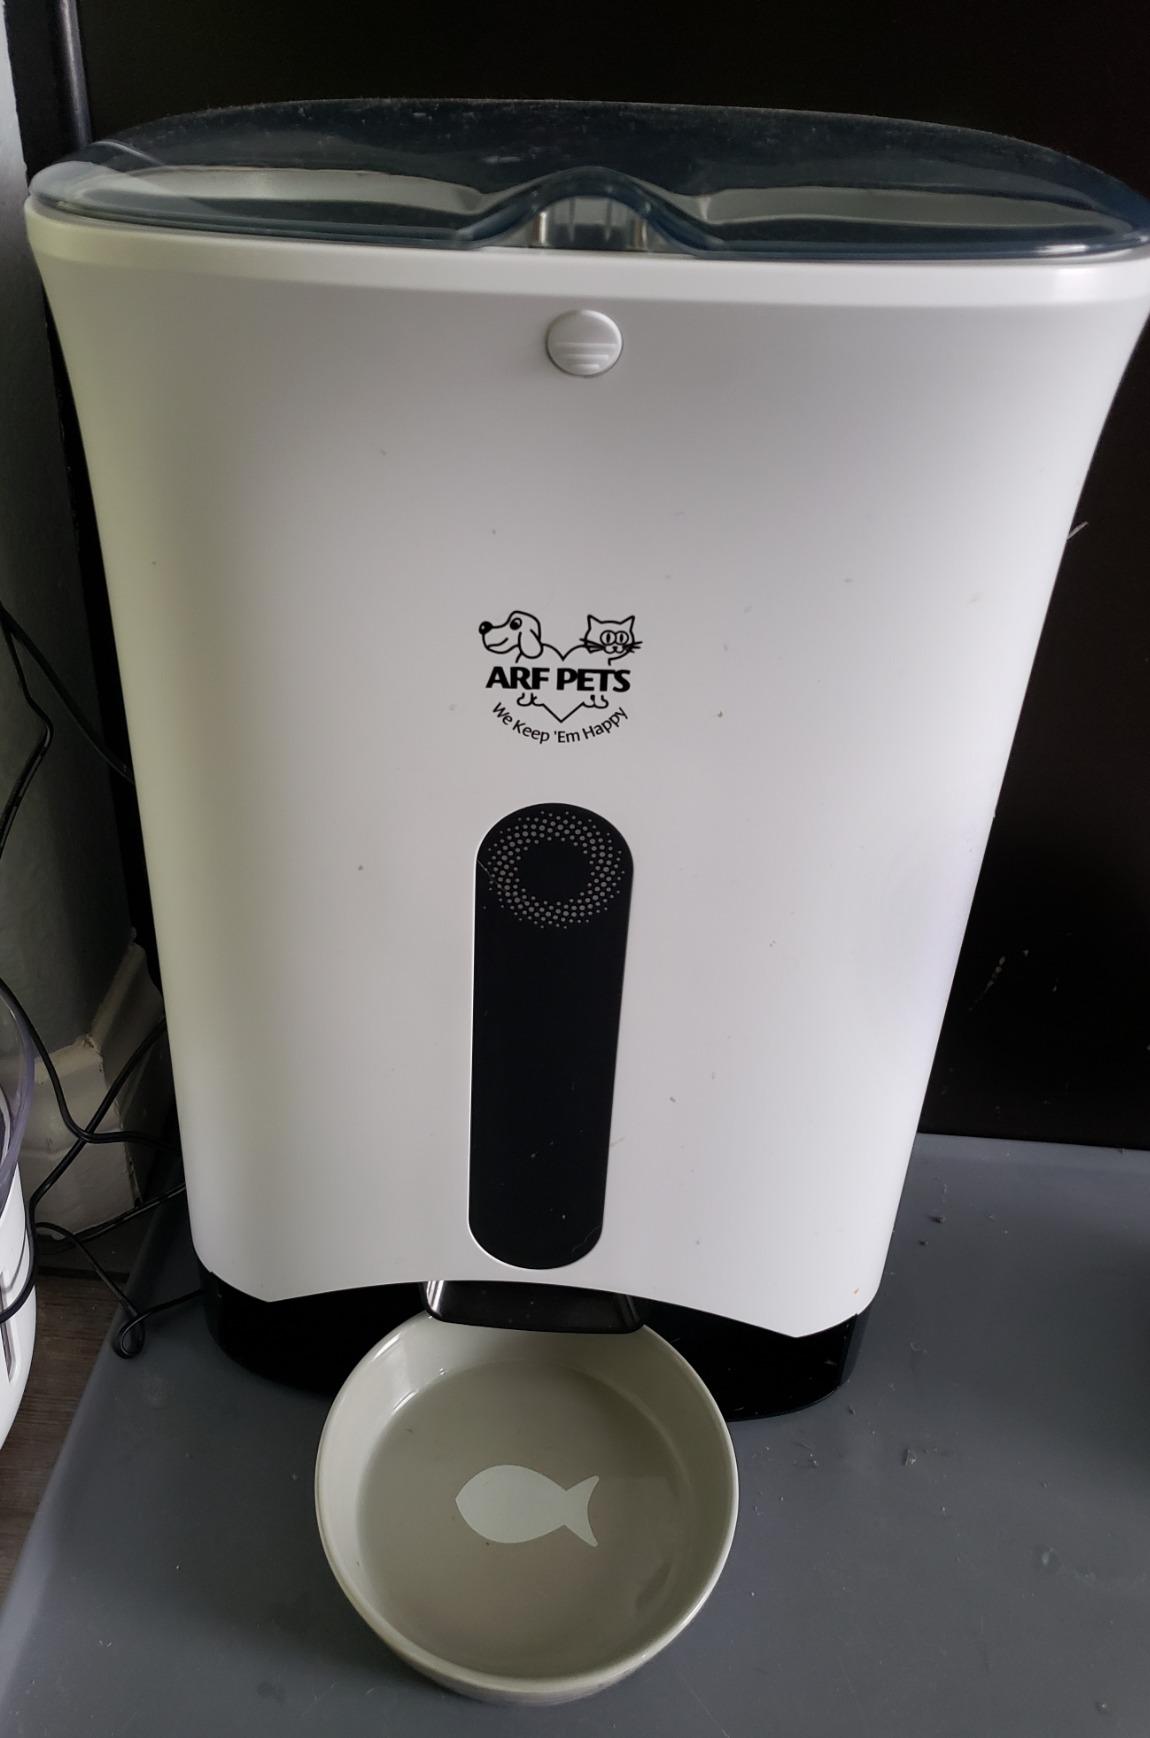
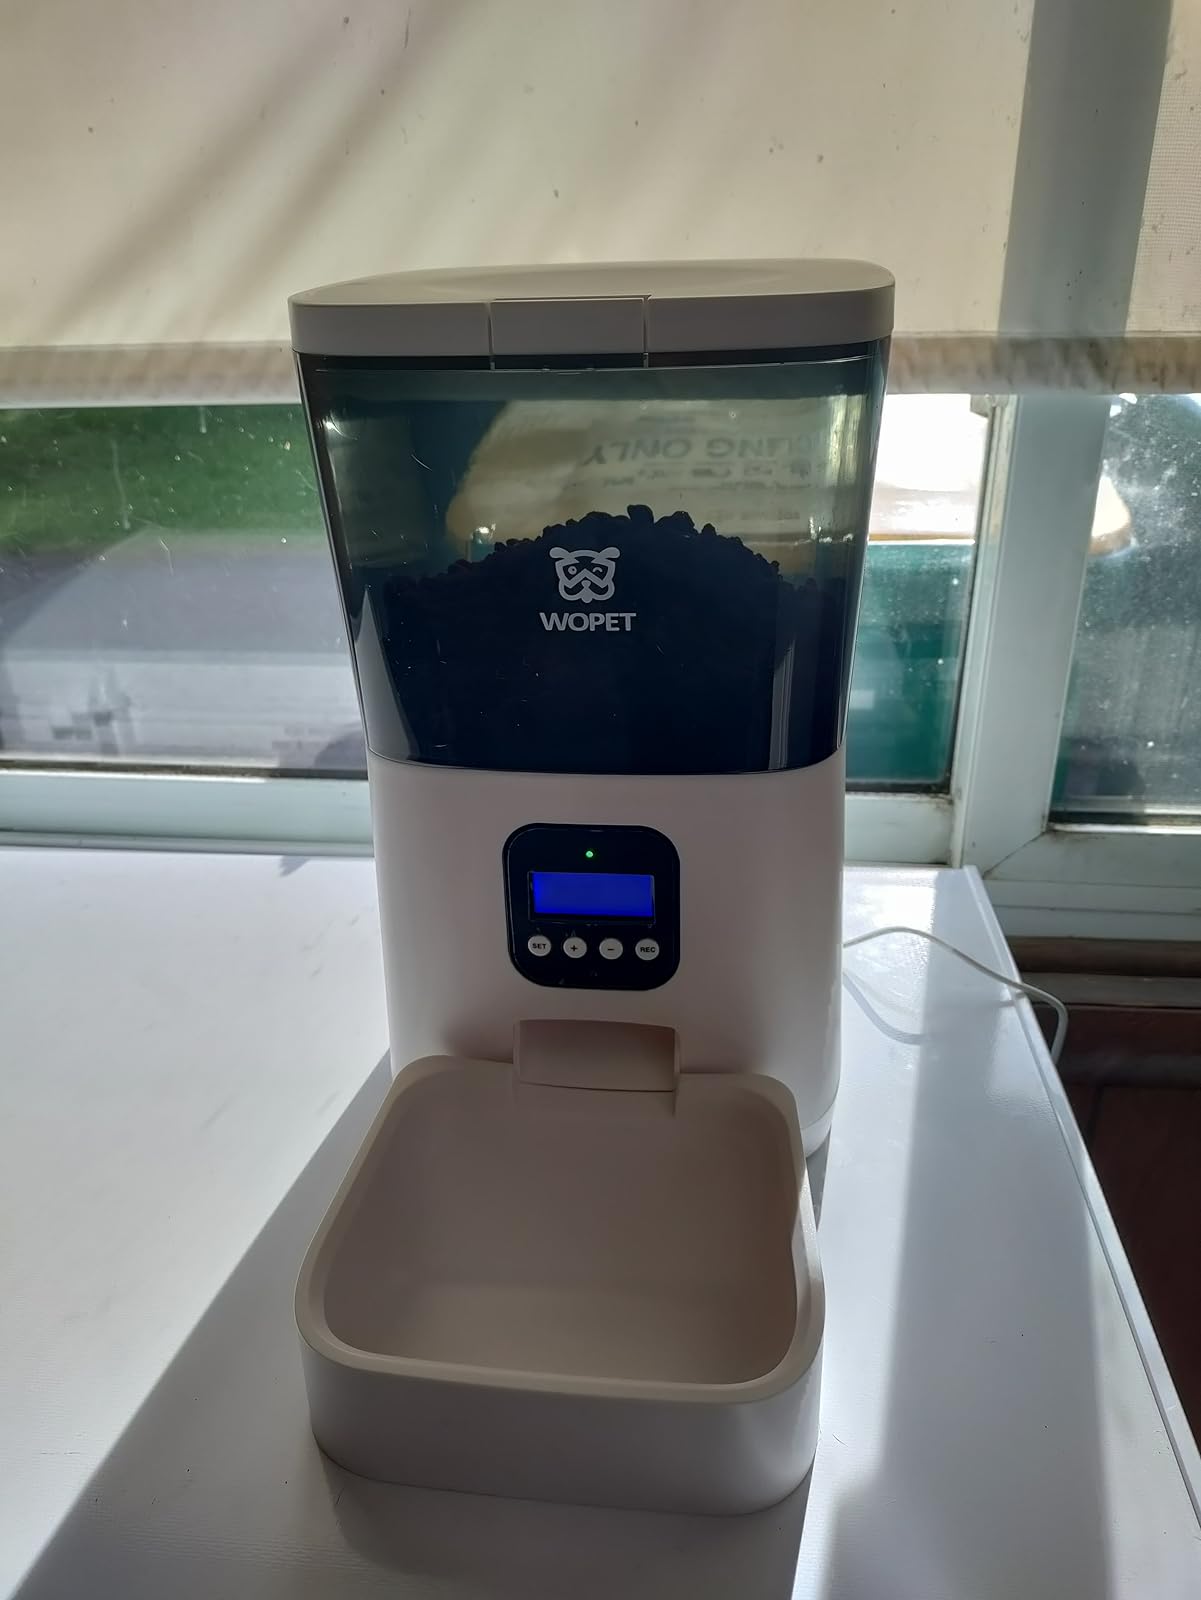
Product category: items_feeder
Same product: no